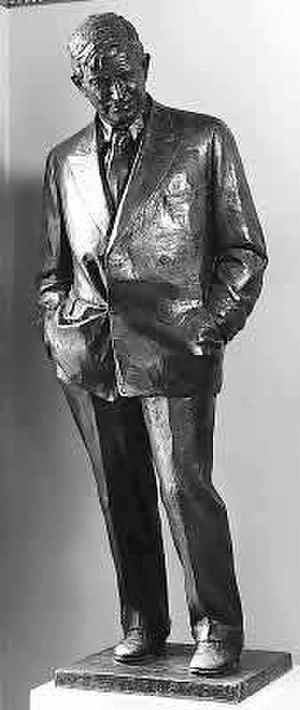
Le National Statuary Hall Collection des États-Unis d'Amérique est une collection de statues données individuellement par chacun des 50 États dans le but d'honorer deux de leurs plus honorables citoyens. Initialement située dans le Old Hall de la Chambre des représentants, une partie de la collection fut étendue autour du Capitole des États-Unis.